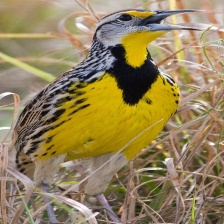
Species: EASTERN MEADOWLARK
Scientific name: STURNELLA MAGNA